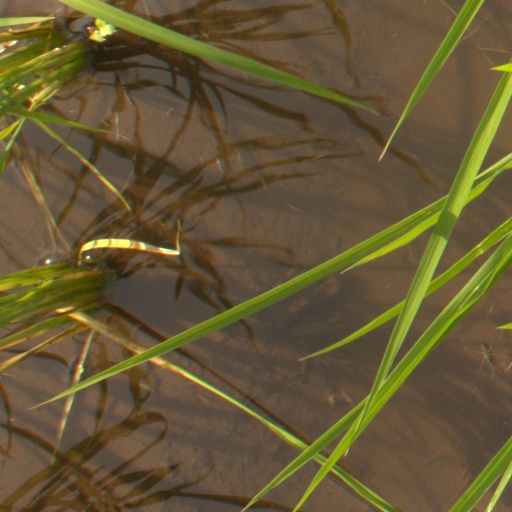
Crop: rice